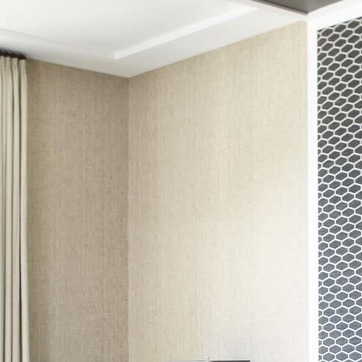
Material: wallpaper